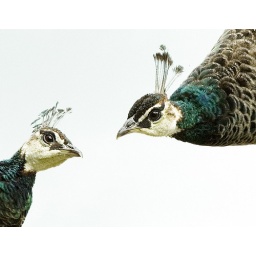
Peahens on a wall taken against the sky (it's not a composite). Minimal photoshop work.